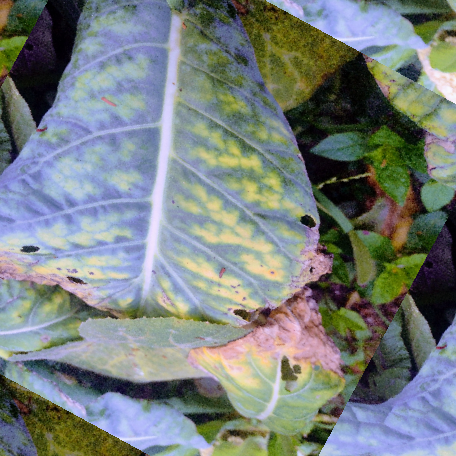
Label: Downy Mildew